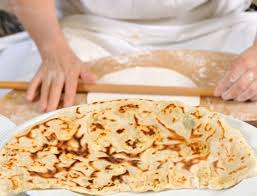
Yemek: gozleme